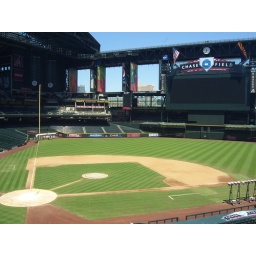
The view you get with a VERY expensive box seat at Chase Field in Phoenix, AZ